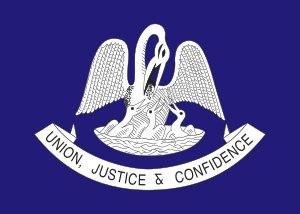
La bataille de La Nouvelle-Orléans fut l'une des batailles majeures de la guerre de Sécession et se traduisit par une victoire de l'Armée de l'Union.